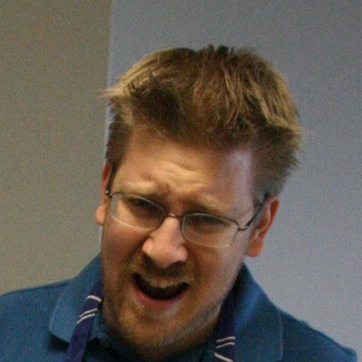
Material: skin